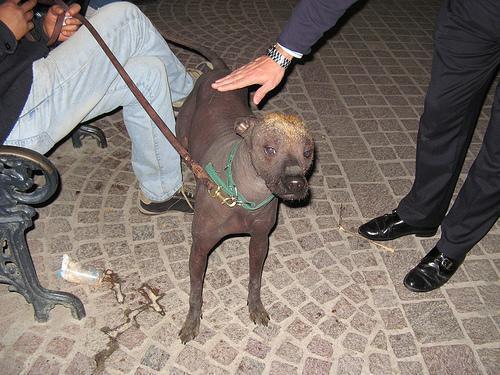
Mexican_hairless